Silesian Beskids

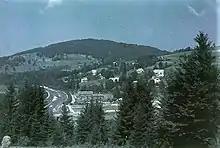
Panorama of the Silesian Beskids (Wisła)

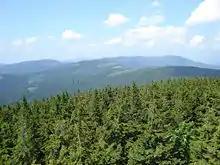
View of Skrzyczne from the watchtower on Barania Góra

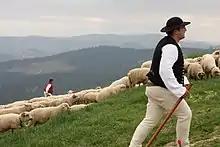
Shepherds in Silesian Beskids

Silesian Beskids is one of the Beskids mountain ranges in the Outer Western Carpathians in southern Silesian Voivodeship, Poland and the eastern Moravian-Silesian Region, Czech Republic.